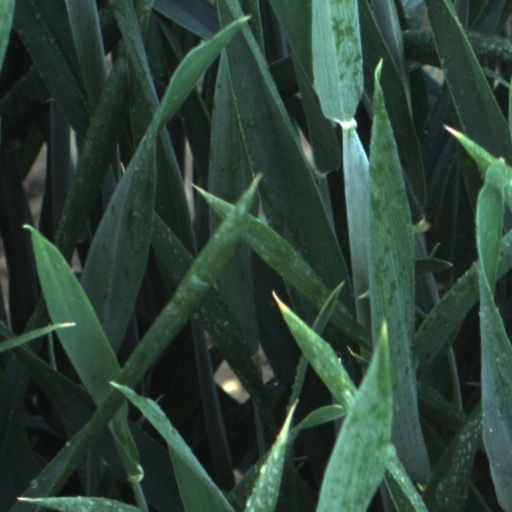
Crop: wheat